Cecil Hoskins

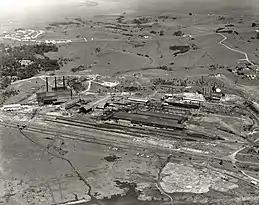
Hoskins Kembla Works in 1936 just after the merger with BHP. Left: open-hearth steelmaking plant and to its right the Administration Building. Centre: rolling mills. Right-rear: blast furnace.

Hoskins needed to raise funds to commence work at Port Kembla and in 1926, Hoskins Iron and Steel went to the market with 300,000 preference shares, of £1 paying 7.5%. Construction began on the site of the new blast furnace during May 1927. Capable of producing 6,000 tons of iron per week, it would easily exceed the combined output of the Lithgow blast furnaces.